Renato Longo

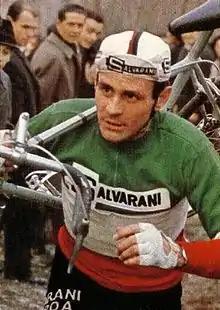
Longo before 1972

Renato Longo (9 August 1937 – 8 June 2023) was an Italian cyclo-cross racer. Longo won the World Cyclo-cross Championships five times in 1959, 1962, 1964, 1965 and 1967 and was the Italian Cyclo-cross champion 12 times.